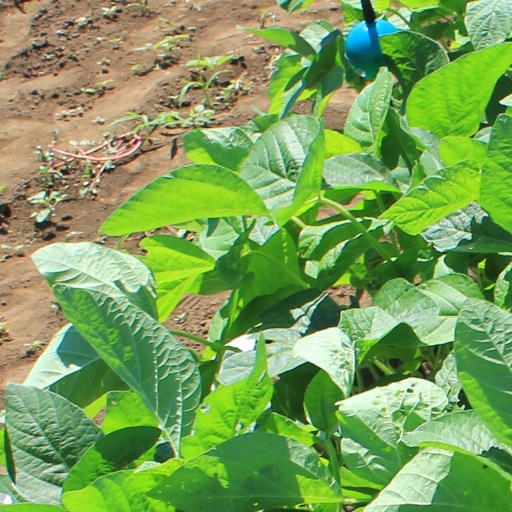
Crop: soybean